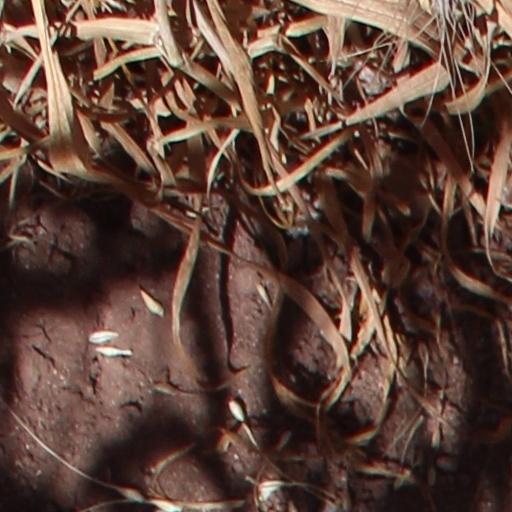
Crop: wheat